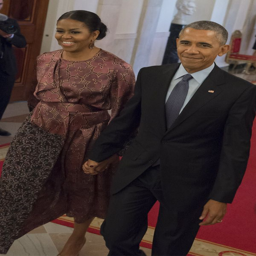
politician looked flawless at award category in a floral - printed wrap dress .